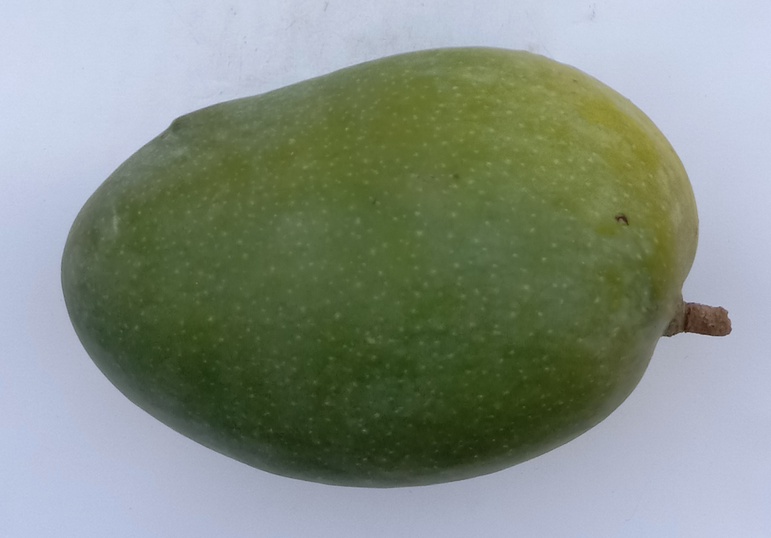
Mango variety: Chaunsa (Black)